Glenelg Church

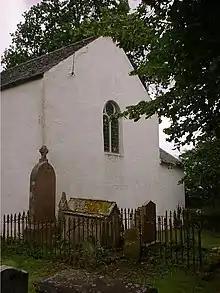
The church in 2001

Glenelg Church is a Category B listed building in Glenelg, Highland, Scotland. Of Church of Scotland denomination, the church dates to the 18th century. It is in the presbytery of Lochcarron–Skye and in the parish of Glenelg, Kintail & Lochalsh.